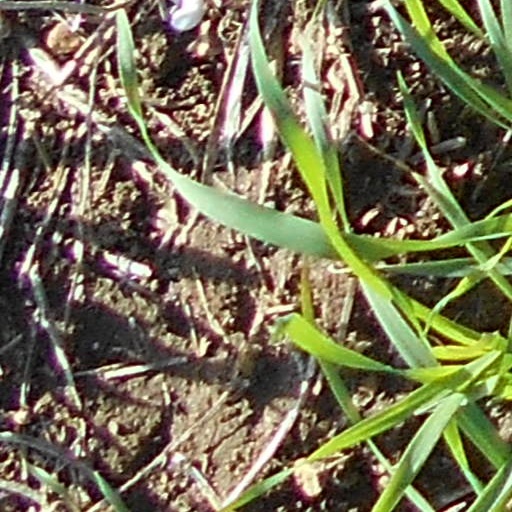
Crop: wheat